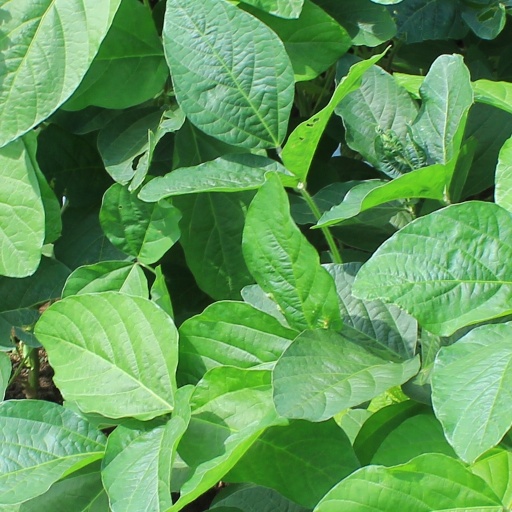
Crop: soybean